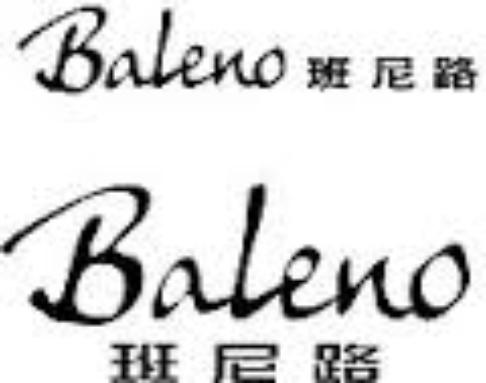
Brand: BALENO
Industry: Clothes